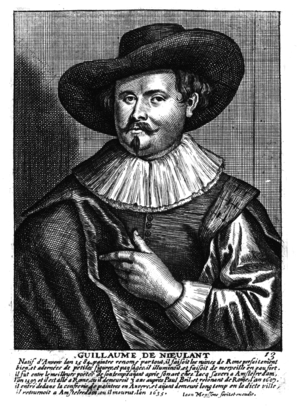
Guilliam van Nieuwelandt, né à Anvers en 1584 et mort à Amsterdam en 1635, est un peintre, graveur, poète et dramaturge de pièces à thèmes bibliques et historiques, ayant vécu et travaillé aux Pays-Bas méridionaux et septentrionaux.
Justus [De/de] Harduyn/Harduijn, ou Harduwijn, né à Gand le 11 avril 1582 et mort à Audeghem le 21 juin 1636, est un prêtre et un poète des Pays-Bas espagnols. Exception faite de quelques poèmes français en vers, il a toujours écrit en néerlandais.